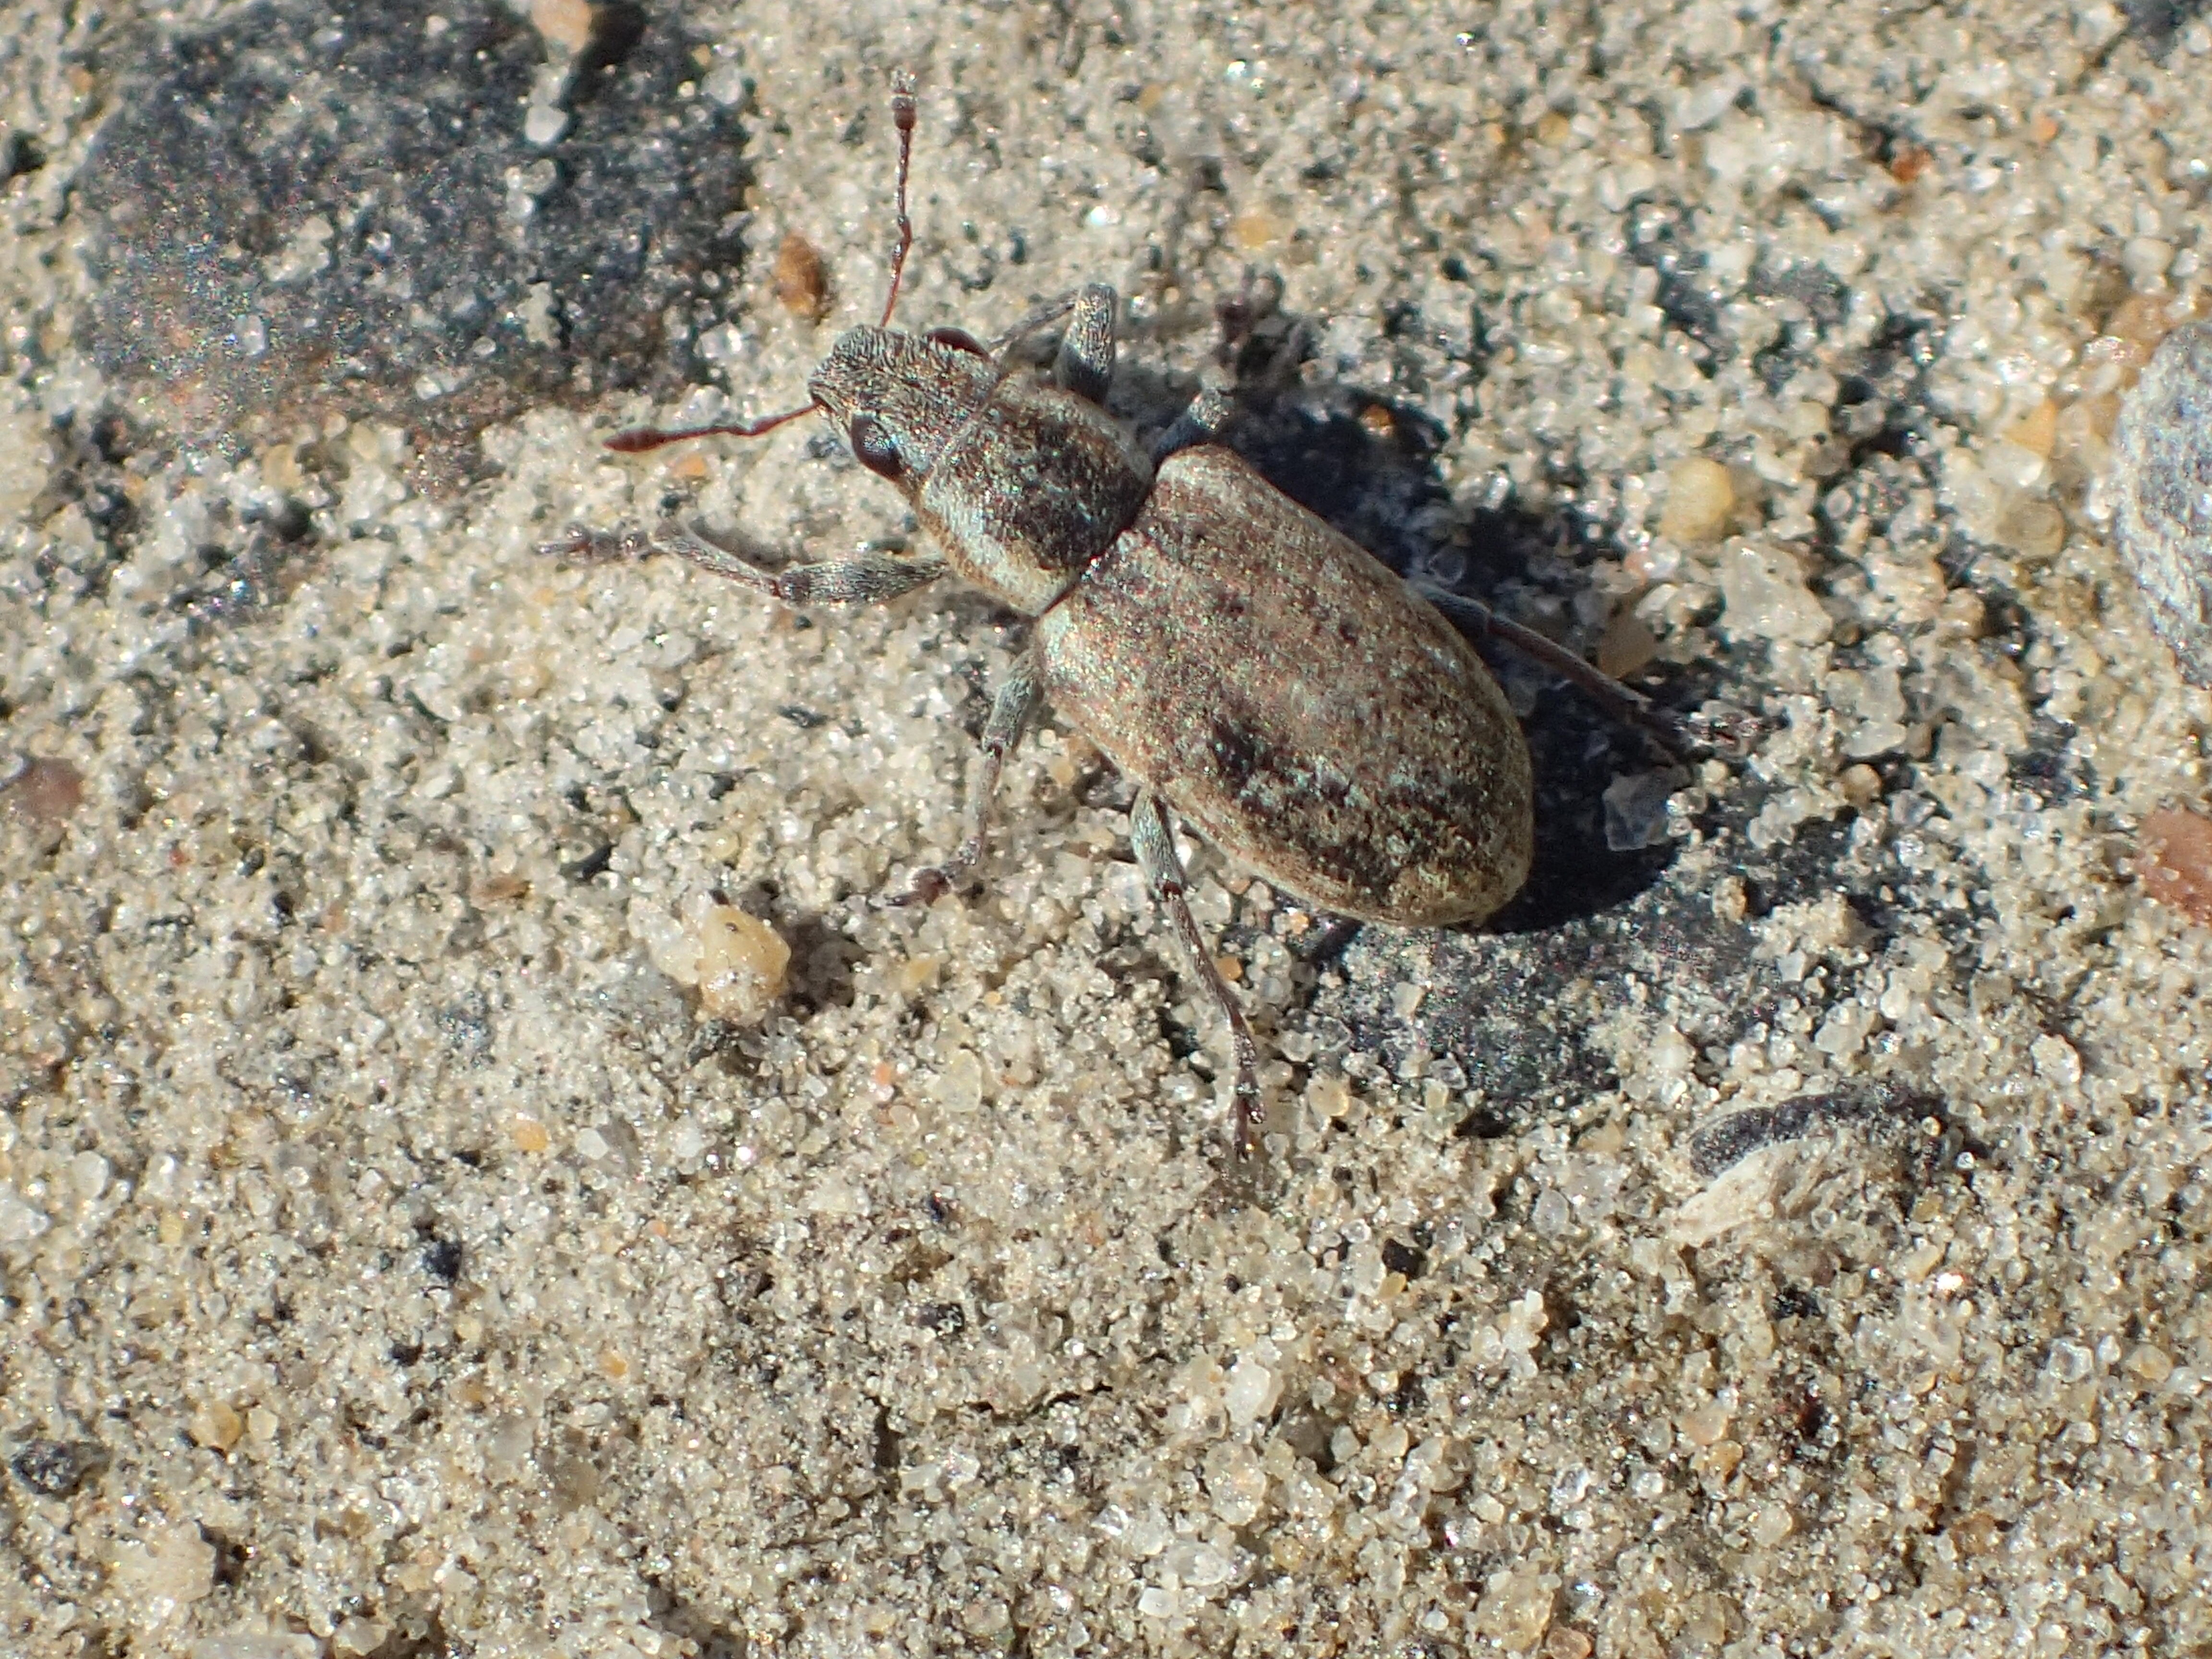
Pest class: pea_leaf_weevil